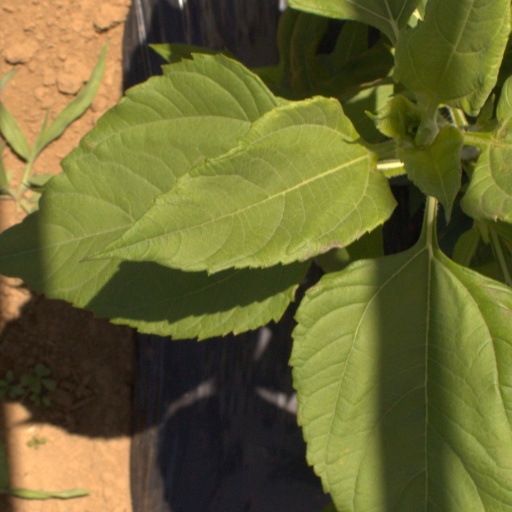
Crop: Jerusalem artichoke